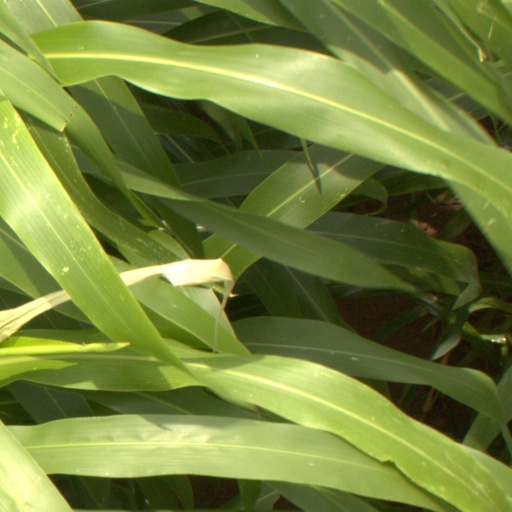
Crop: sorghum